Federal impeachment in the United States

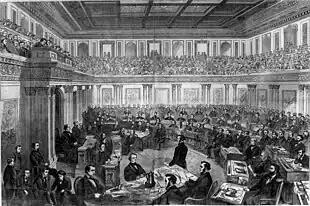
Depiction of the impeachment trial of President Andrew Johnson in 1868, Chief Justice Salmon P. Chase presiding

There is no timeframe requirement for when the managers must actually deliver the articles of impeachment to the Senate. On the set date, senators are sworn in for the impeachment trial.